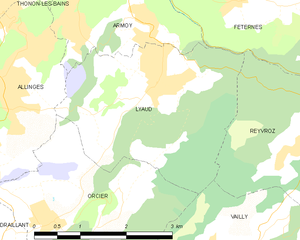
Carte des communes françaises Lyaud
Lyaud, ou Le Lyaud selon l'usage local, est une commune française située dans le département de la Haute-Savoie, en région Auvergne-Rhône-Alpes.